St Helens, Merseyside

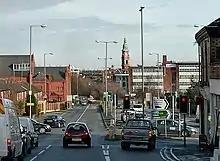
The view into the Town Centre, with Beechams Clock Tower in view.

The town's shopping area is centred on the parish church of St Helens, the original site of St Mary's open market. The open market was later replaced by an awned covered market that populated Chapel Lane and the locale.